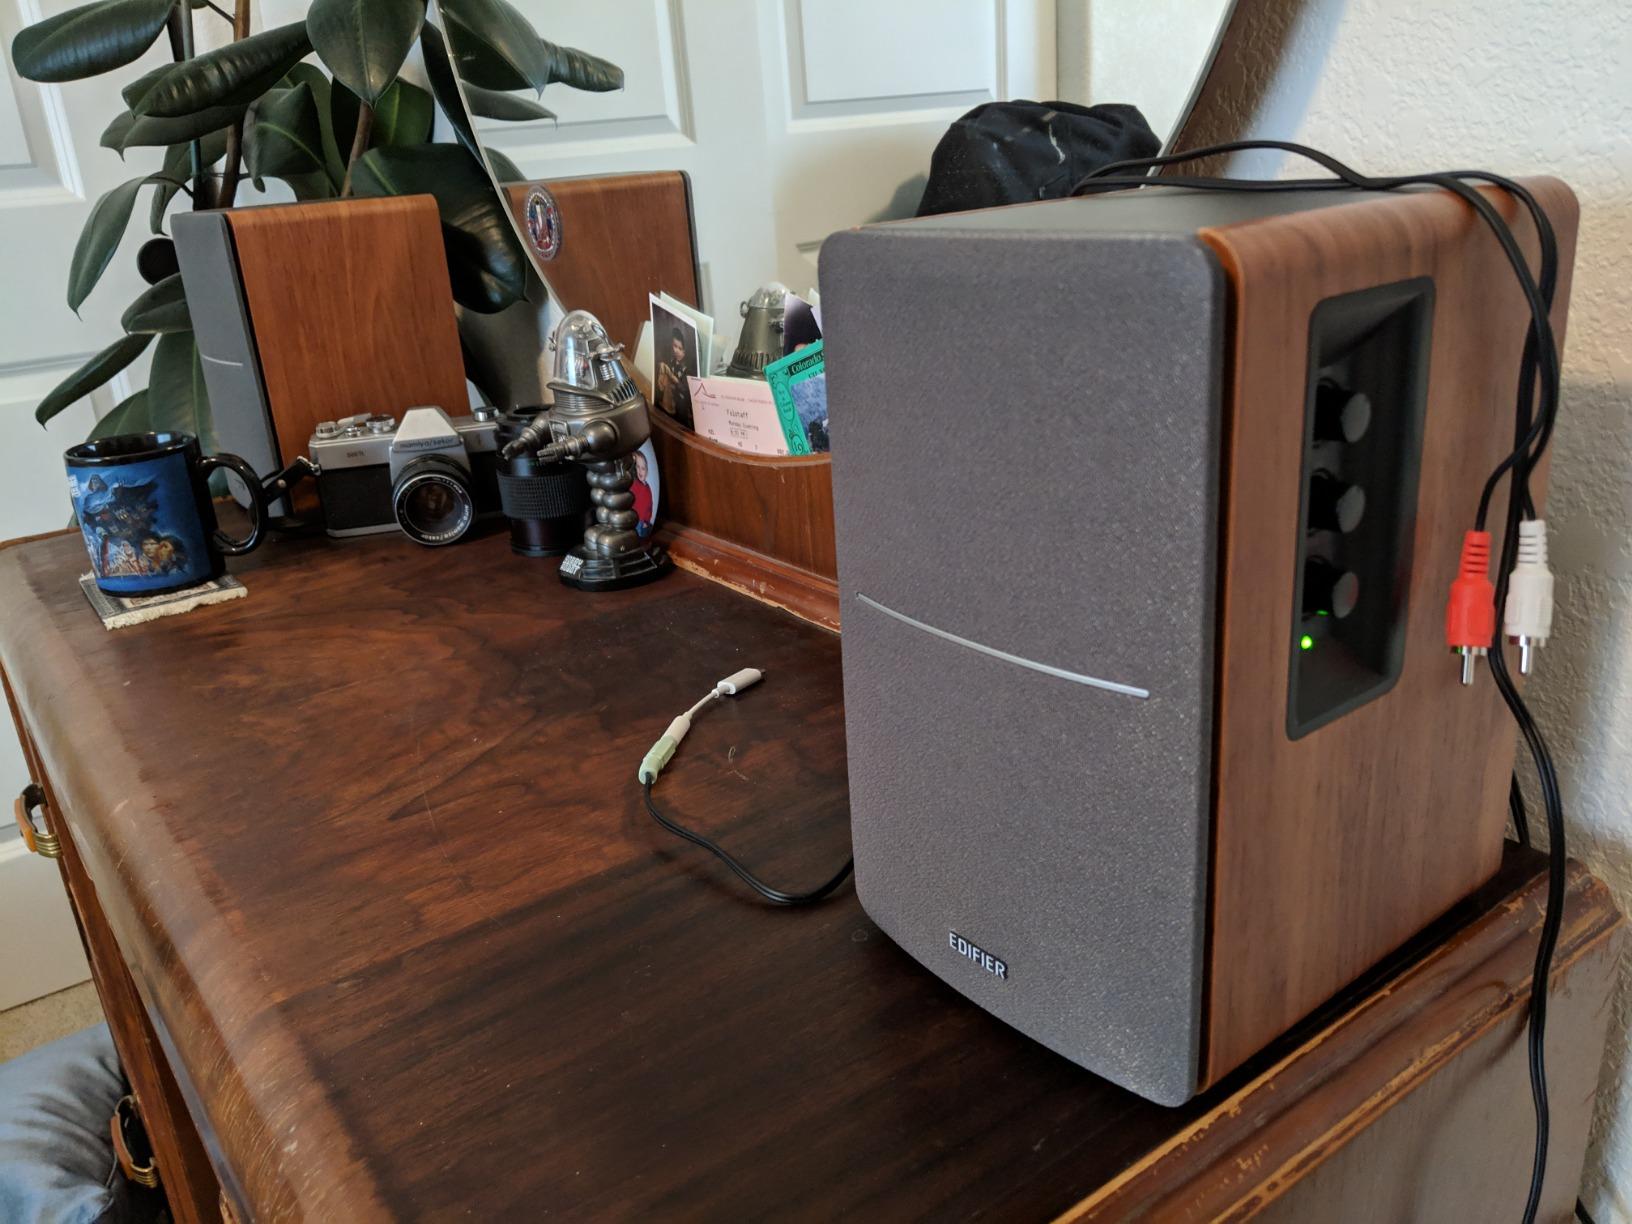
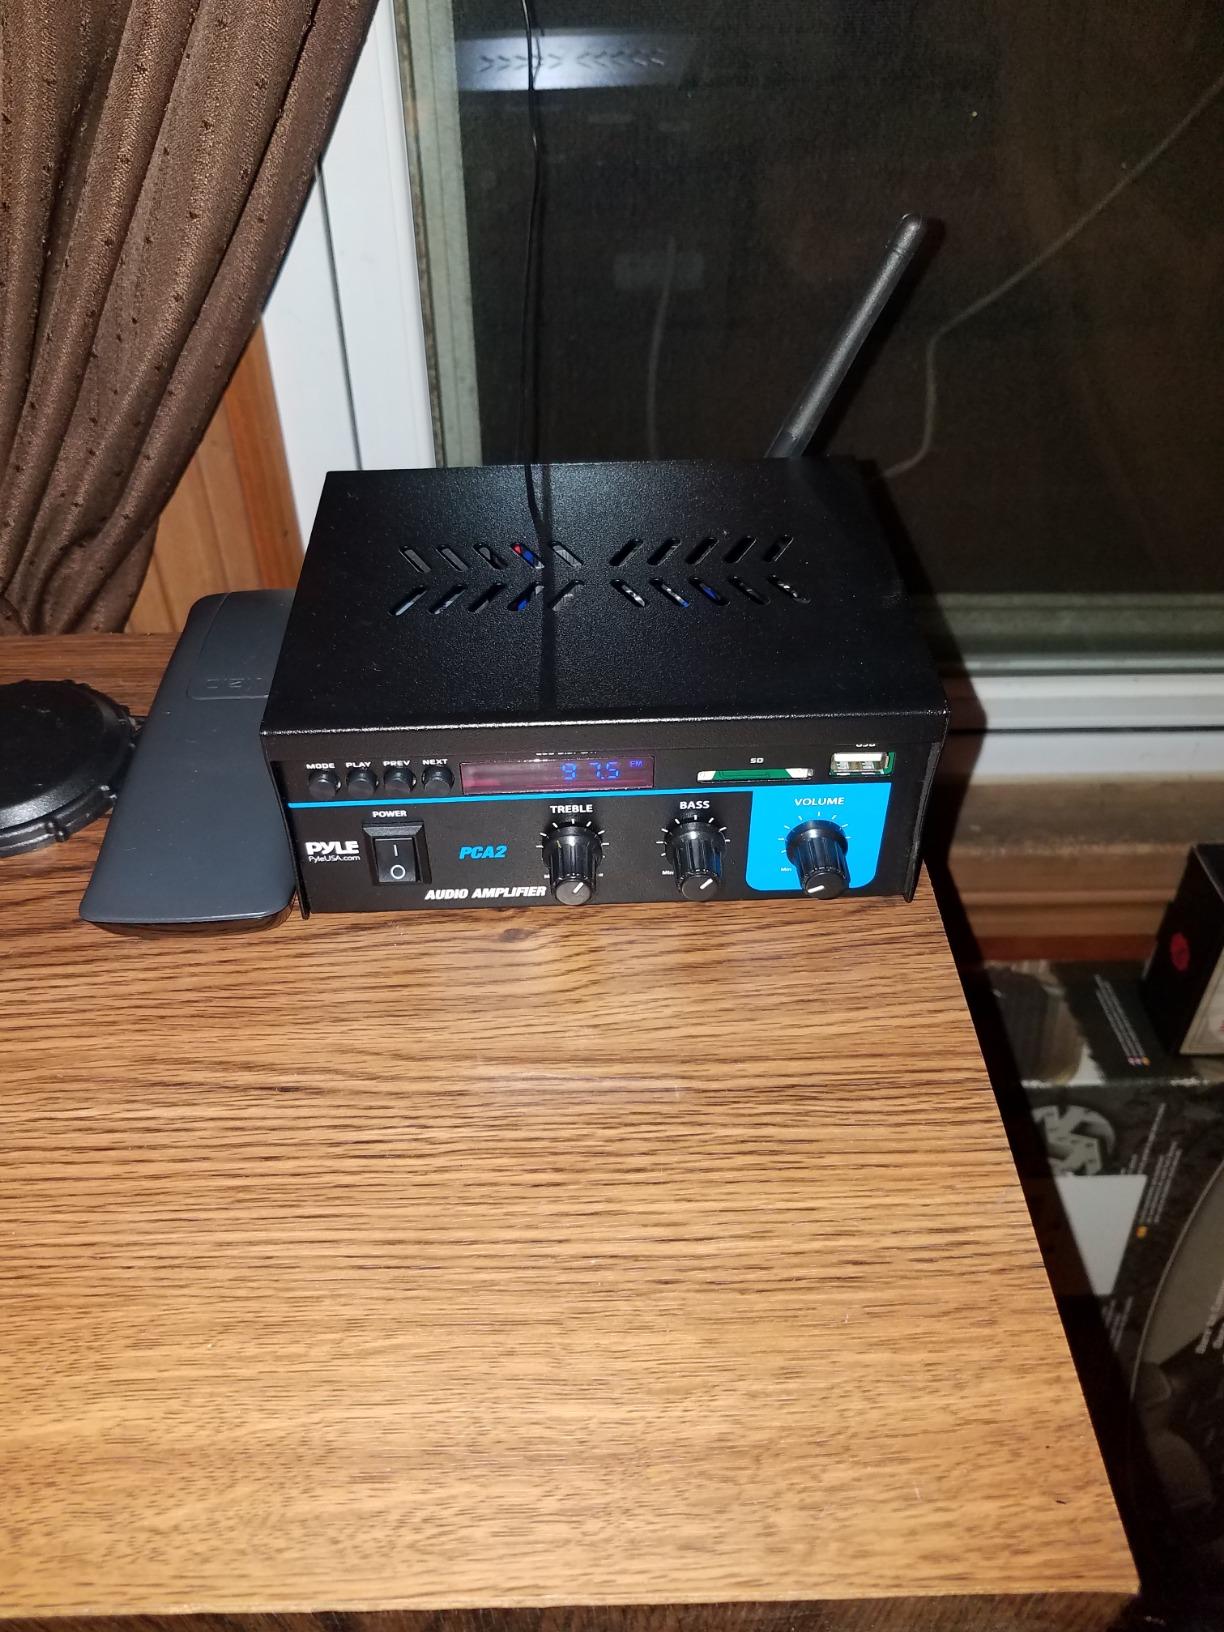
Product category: speaker
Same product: no